2014 Military Bowl

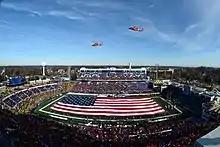
Coast Guard helicopters fly over Navy-Marine Corps Memorial Stadium at the start of the Military Bowl

The 2014 Military Bowl was a college football bowl game played on December 27, 2014 at Navy–Marine Corps Memorial Stadium on the campus of the United States Naval Academy in Annapolis, Maryland in the United States. The seventh annual Military Bowl, it pitted the American Athletic Conference co-champion Cincinnati Bearcats against the Virginia Tech Hokies of the Atlantic Coast Conference. It was one of the 2014–15 bowl games will conclude the 2014 FBS football season. The game started at 1:00 p.m. EST and aired on ESPN. It was sponsored by aerospace and defense technology company Northrop Grumman and is officially known as the Military Bowl Presented by Northrop Grumman.